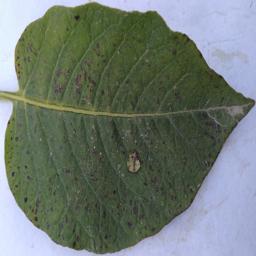
Etiqueta: Tizon_Temprano